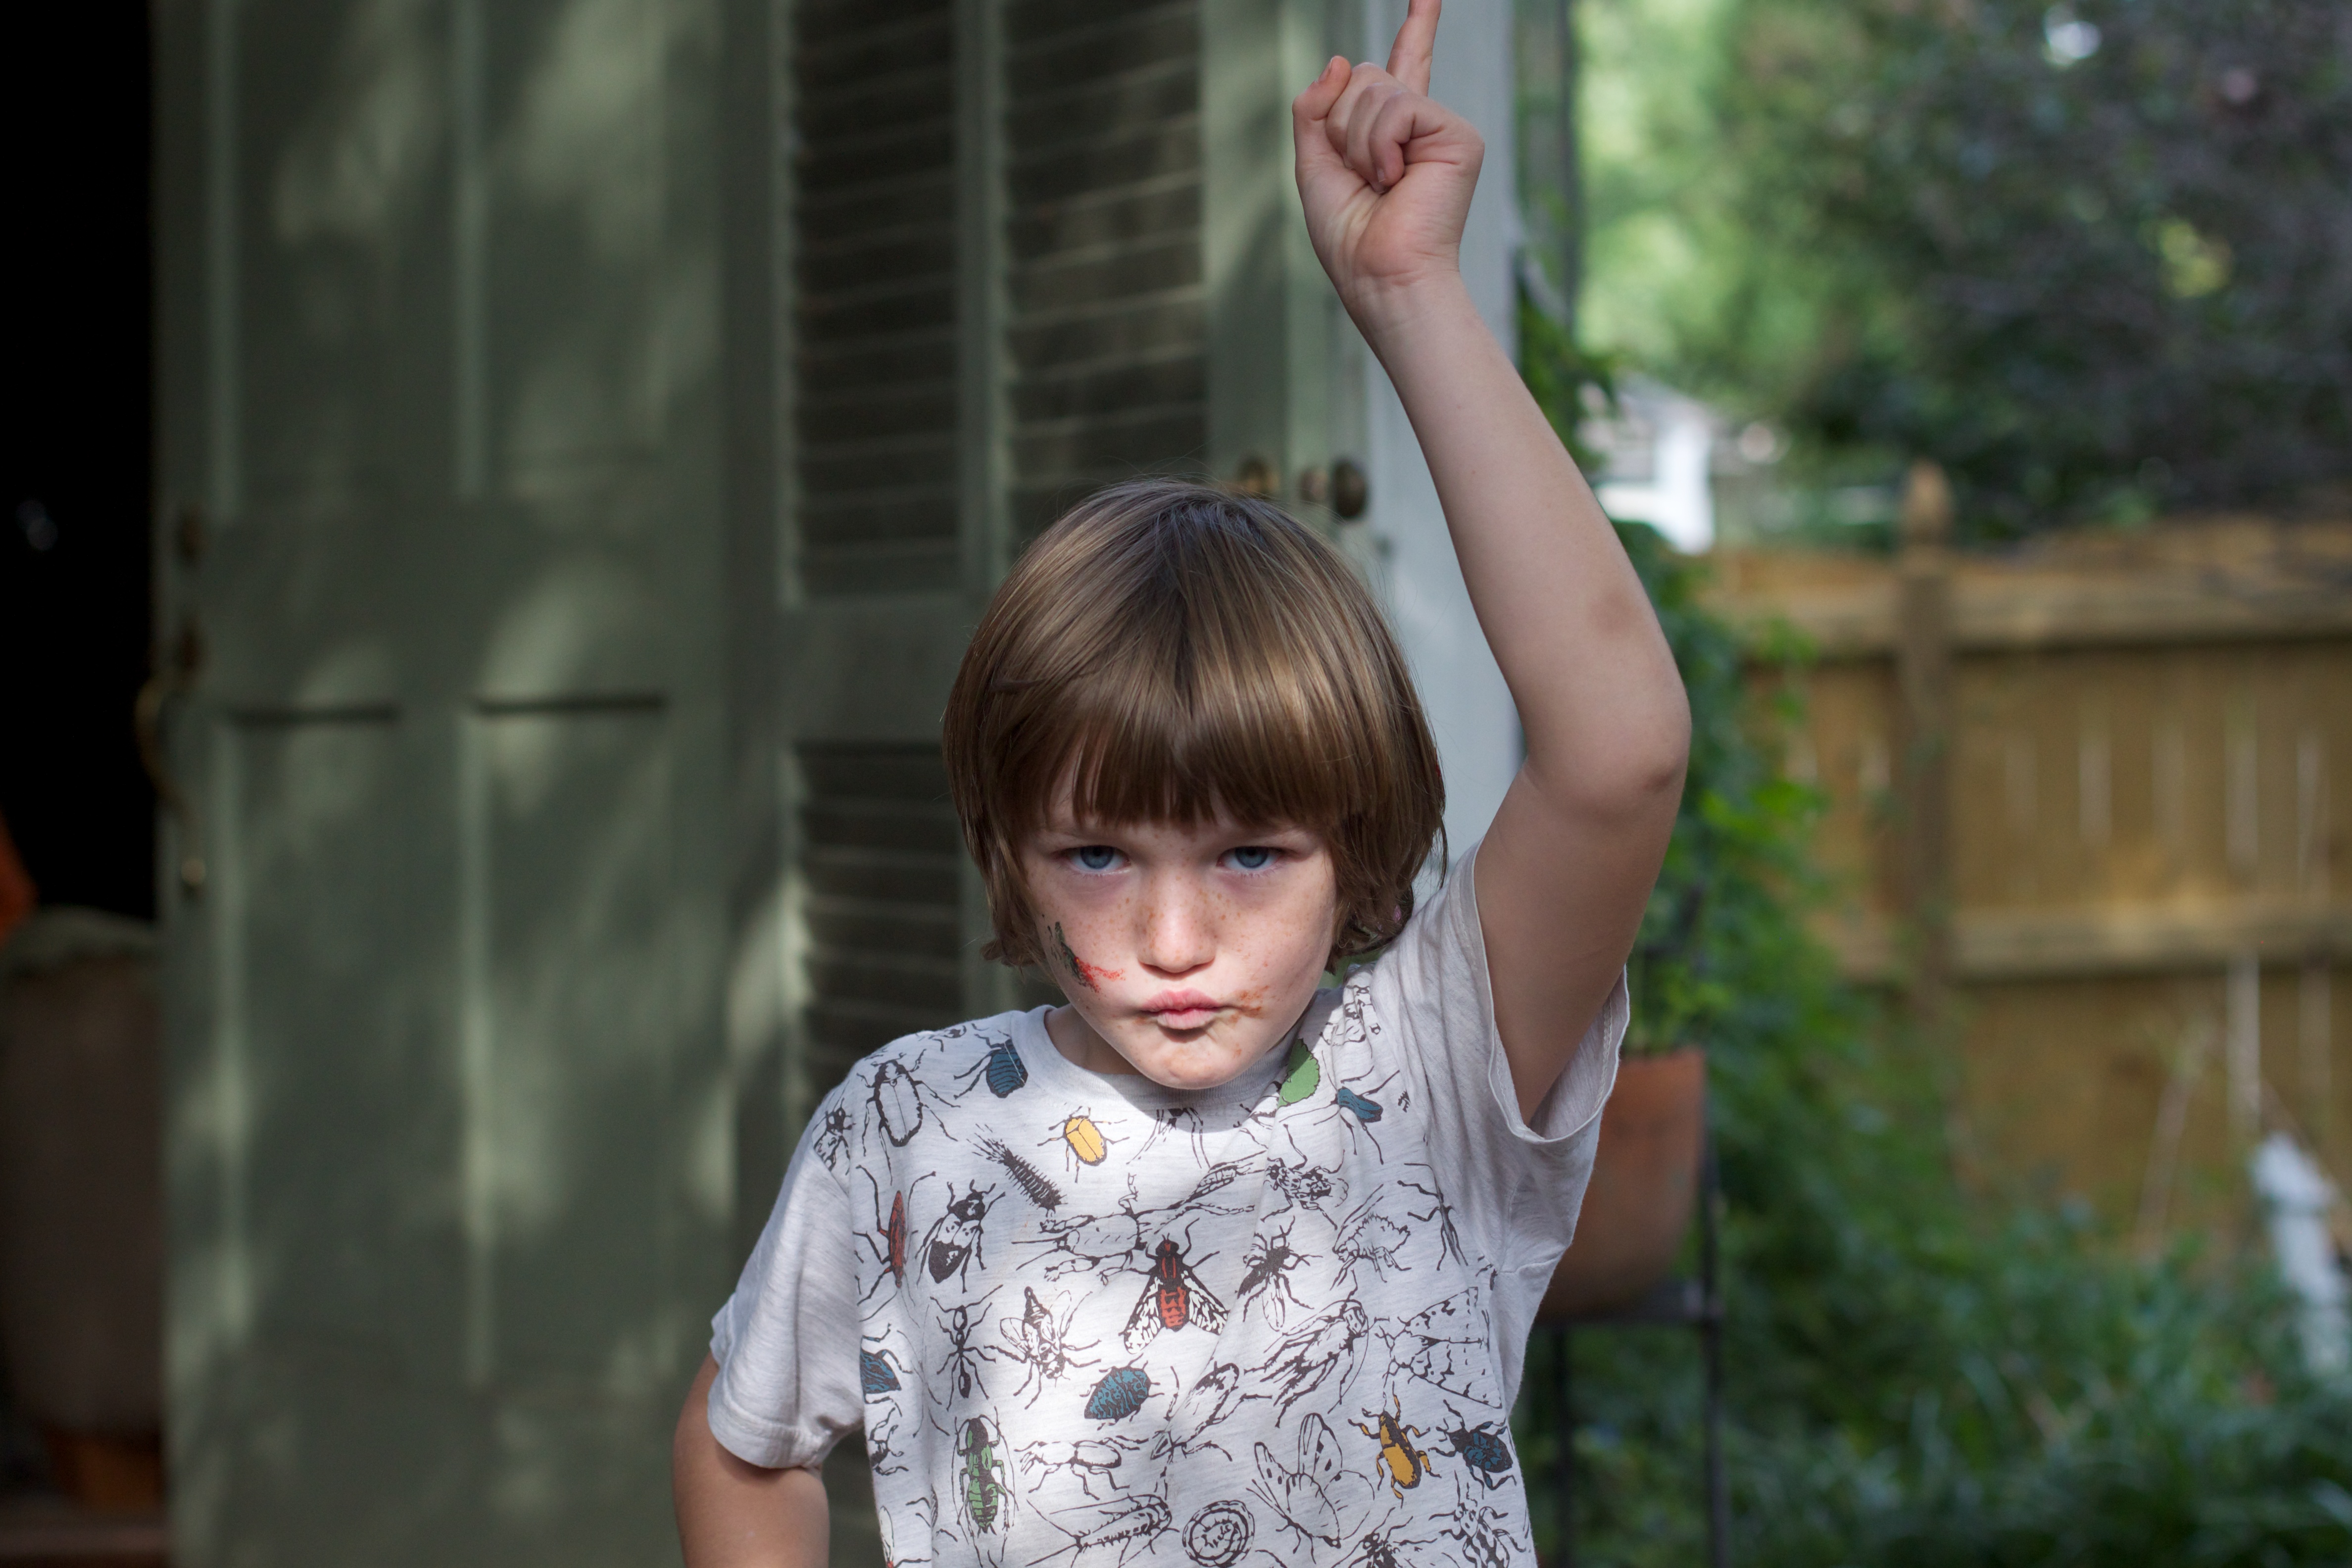
person, people, boy, male, spring, child, toddler, odyssey, bavastock, human positions